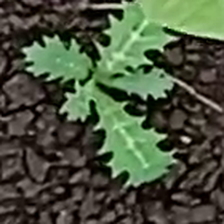
Weed species: Bilayat_(Mexicana_Argemone)